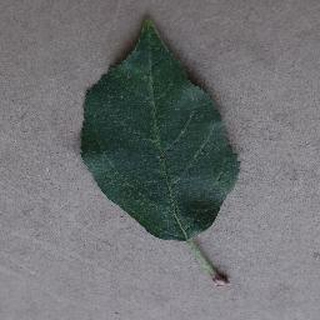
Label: healthy_apple